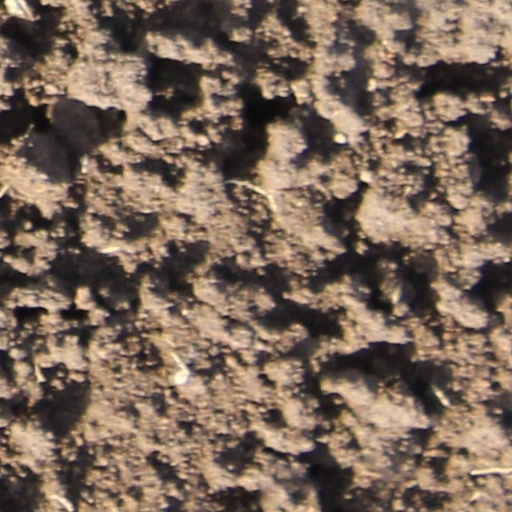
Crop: wheat